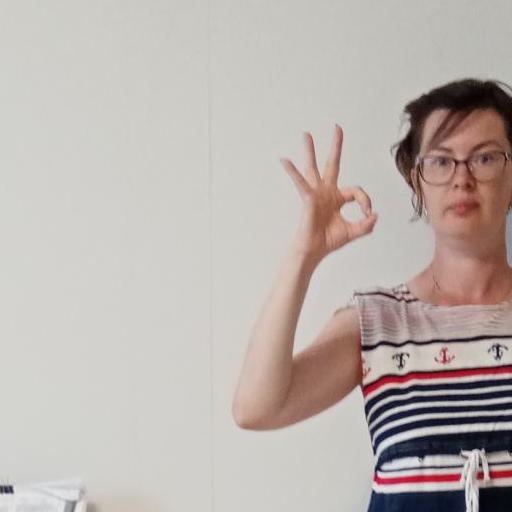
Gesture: ok